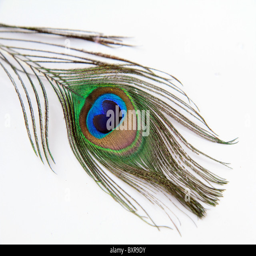
feather of a peacock on a white background